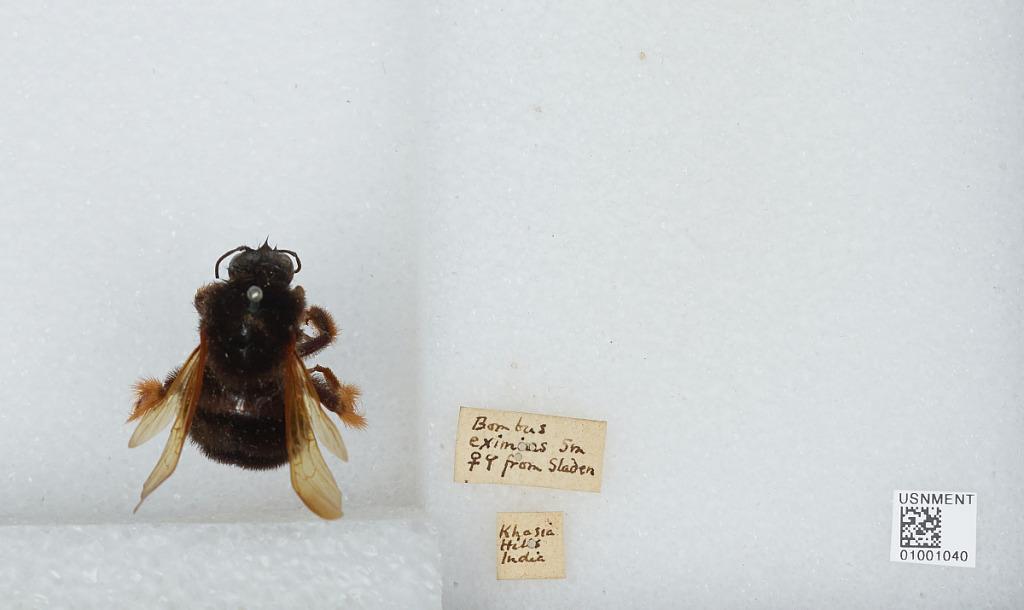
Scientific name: Bombus (Rufipedibombus) eximius Smith
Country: India
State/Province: Meghalaya
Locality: Khasi Hills
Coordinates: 25.58, 91.63